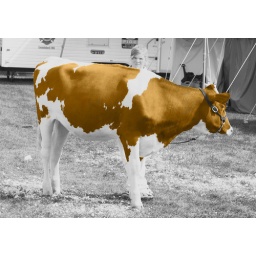
brown cow in a b&amp;amp;w world